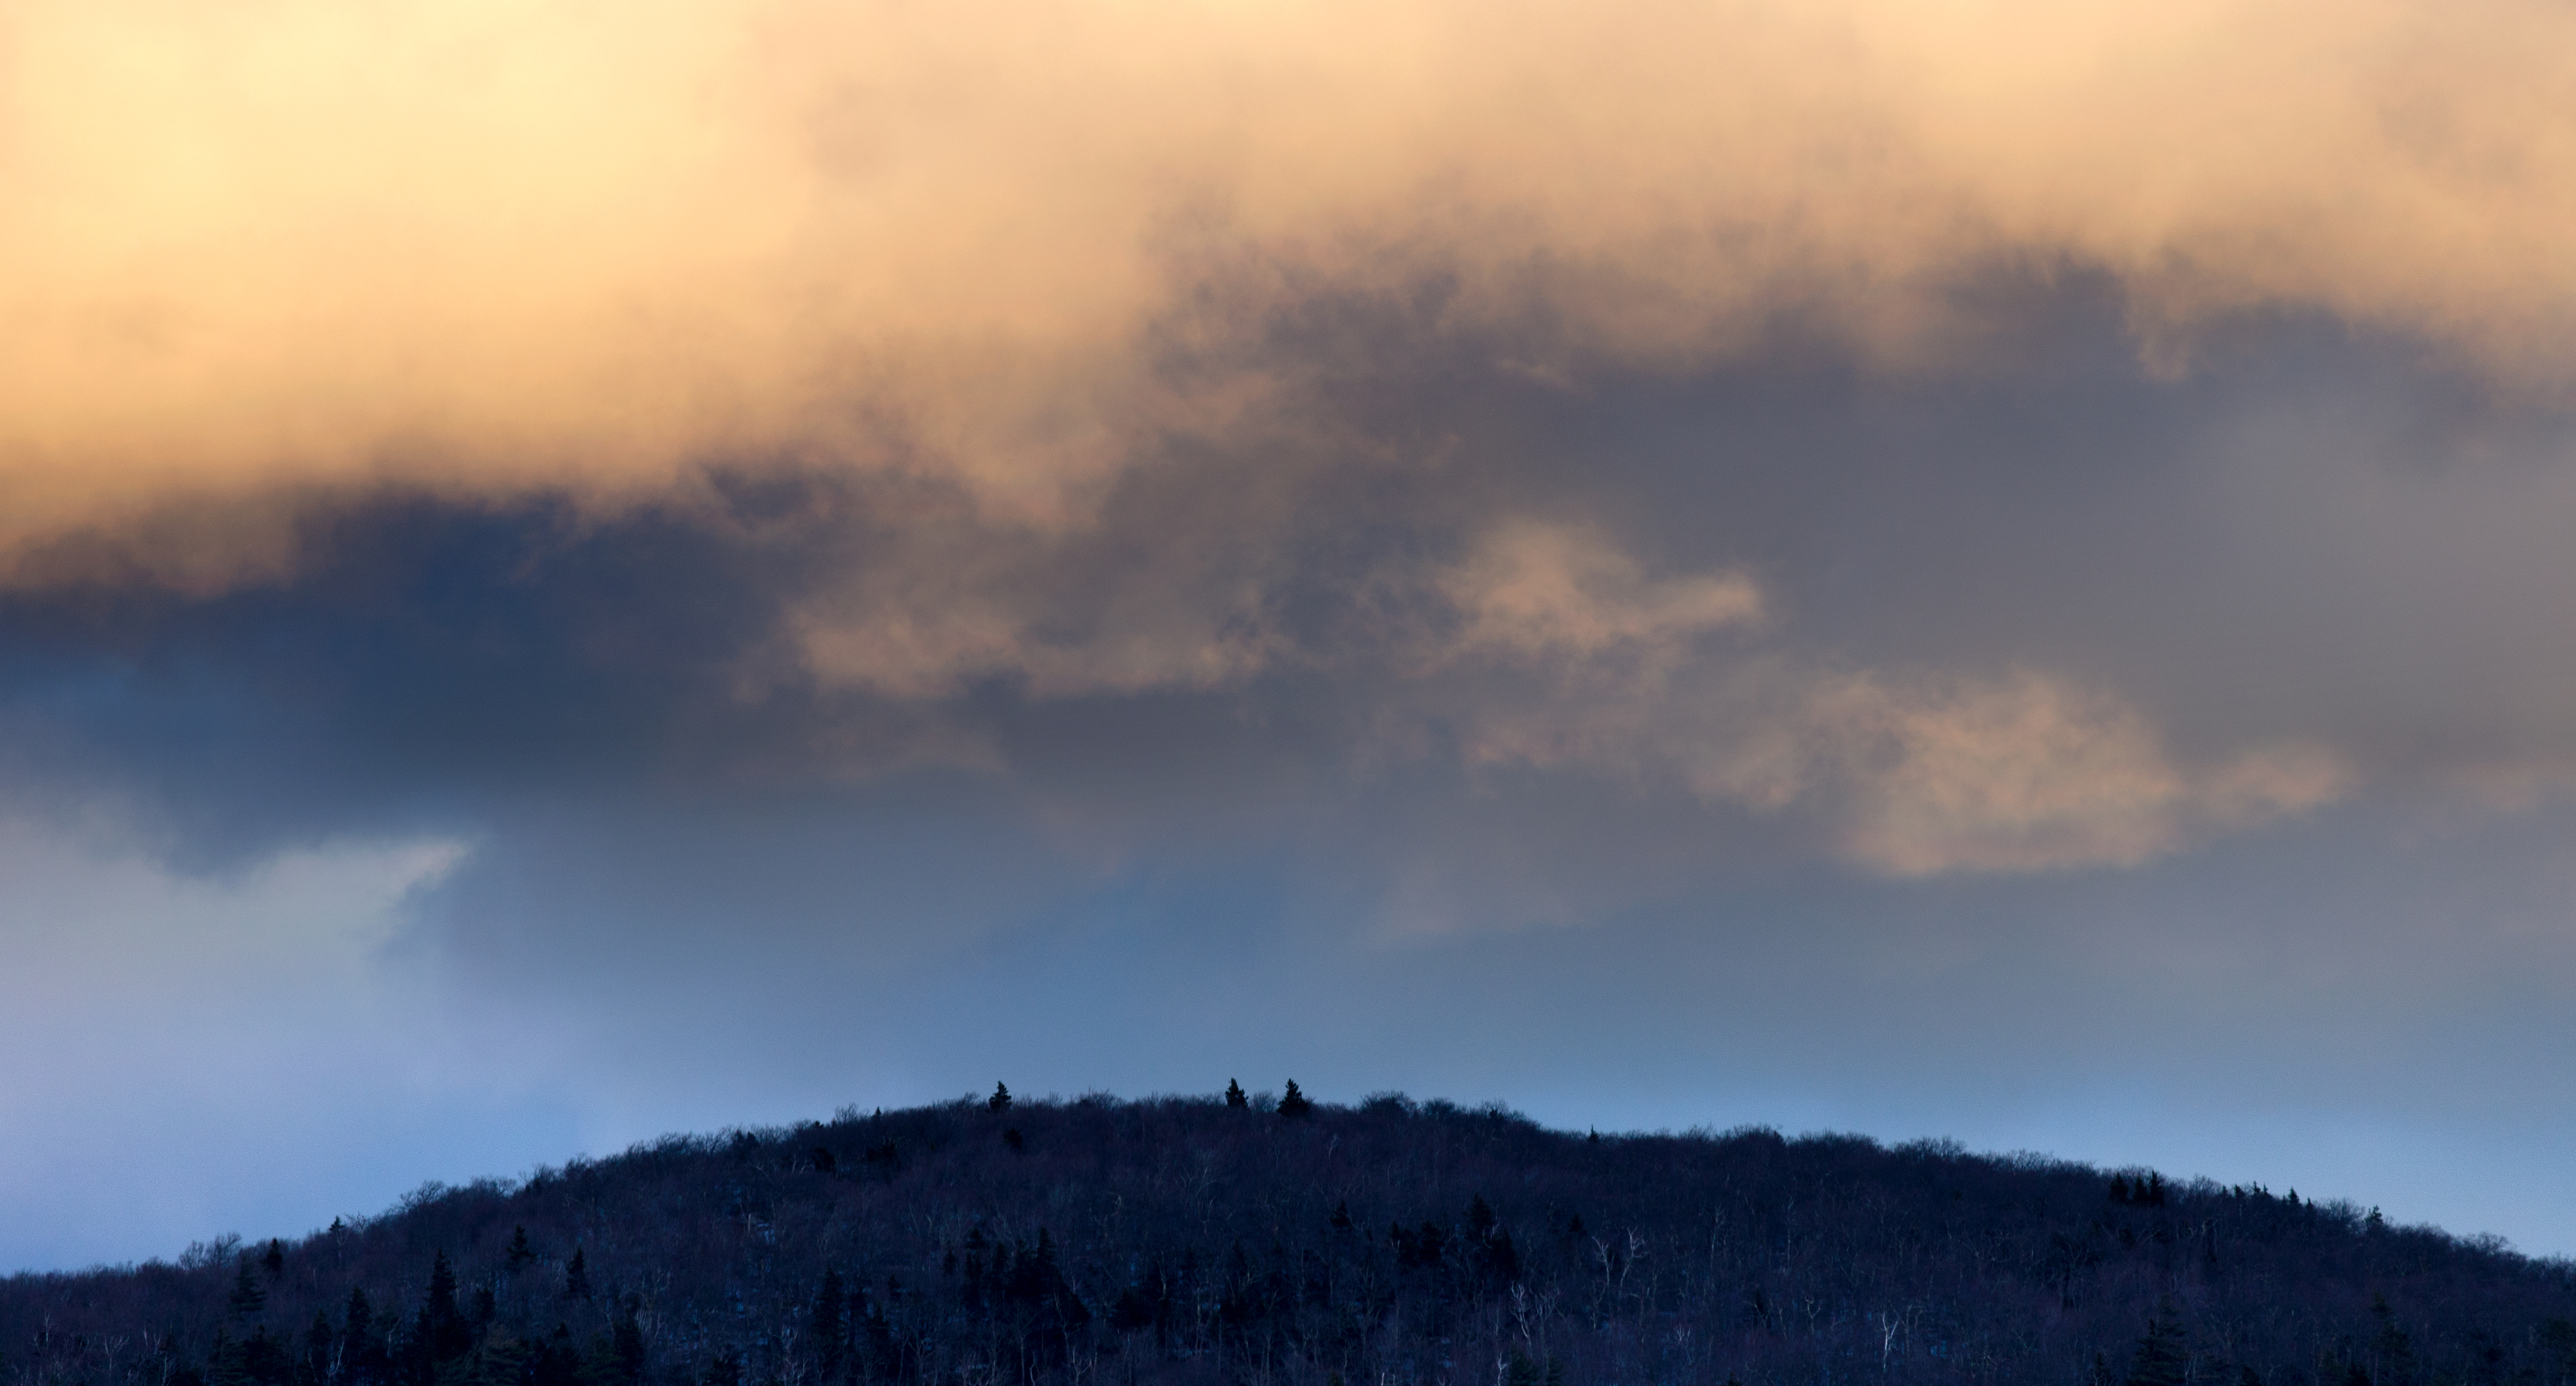
sky, cloud, atmospheric phenomenon, atmosphere, mountain, highland, wilderness, morning, tree, evening, hill, horizon, meteorological phenomenon, ridge, sunlight, mist, landscape, cumulus, fog, mountain range, forest, fell, dusk, dawn, winter, sunset, national park, plant, sunrise